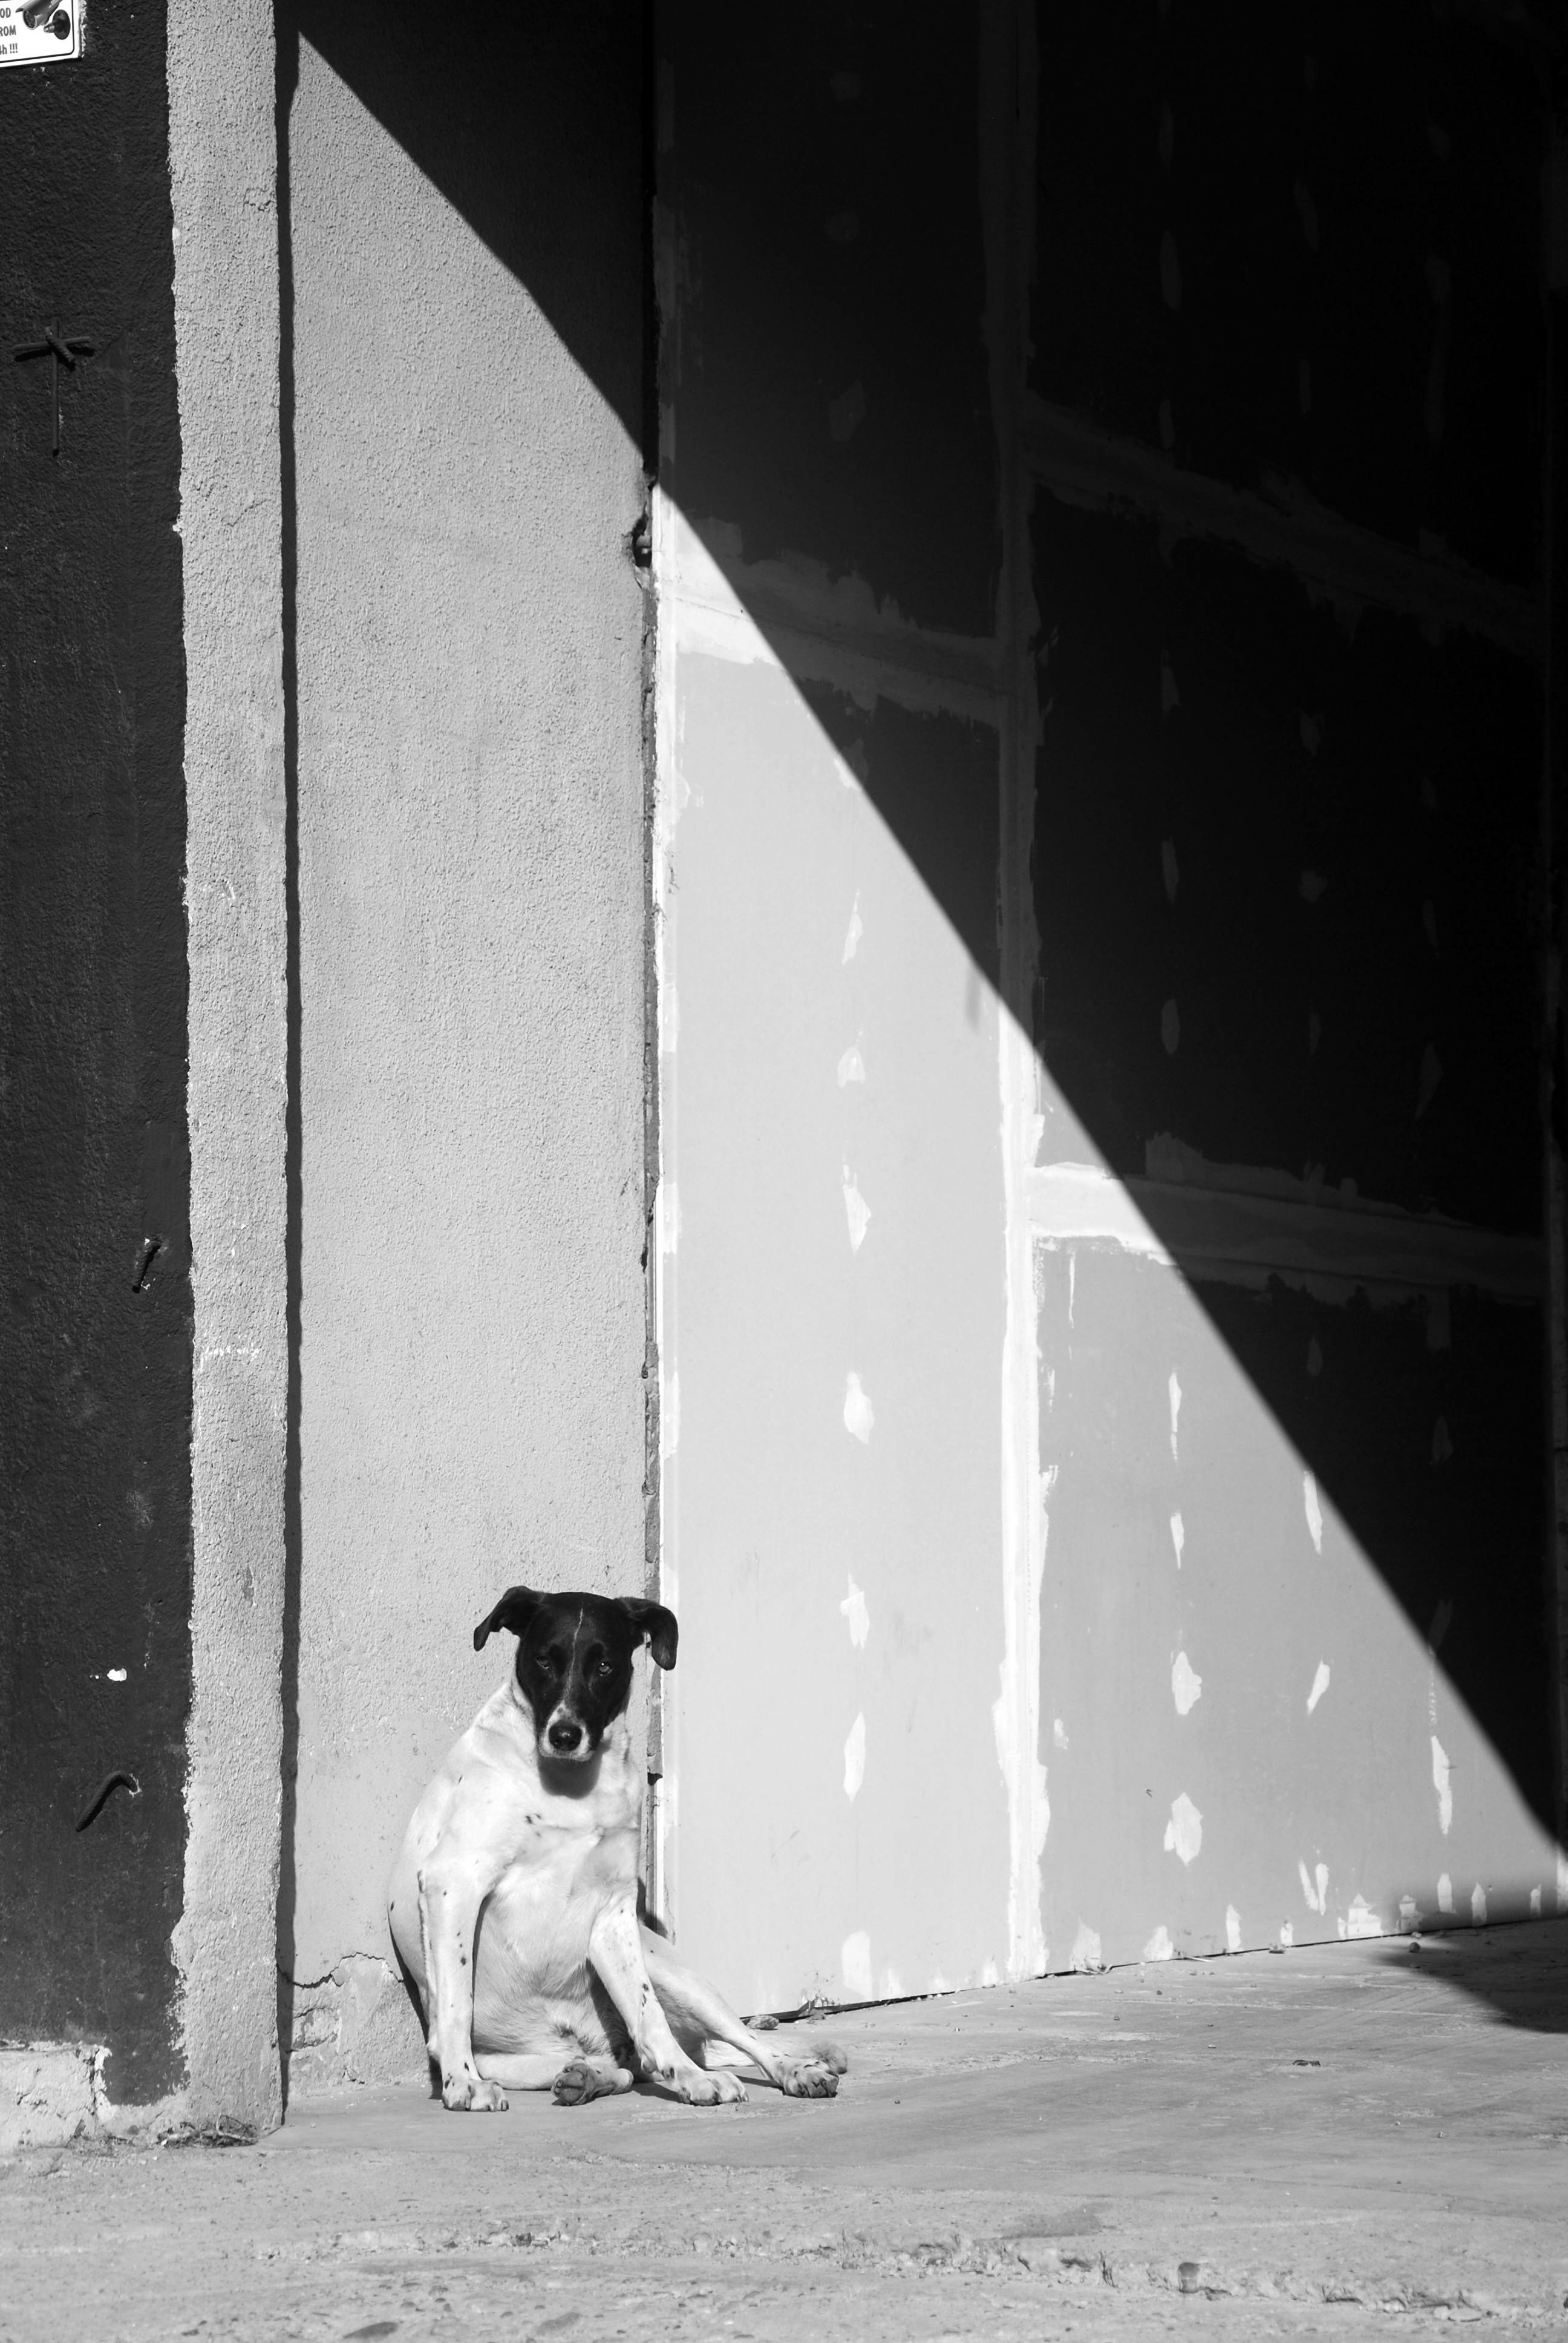
free, photo, urban, dog, sun, wall, white, black, photograph, canidae, black and white, snapshot, snout, standing, monochrome, monochrome photography, sporting group, dog breed, carnivore, photography, infrastructure, stock photography, street dog, street, pointer, shadow, style, danish swedish farmdog, Tints and shades, window, road